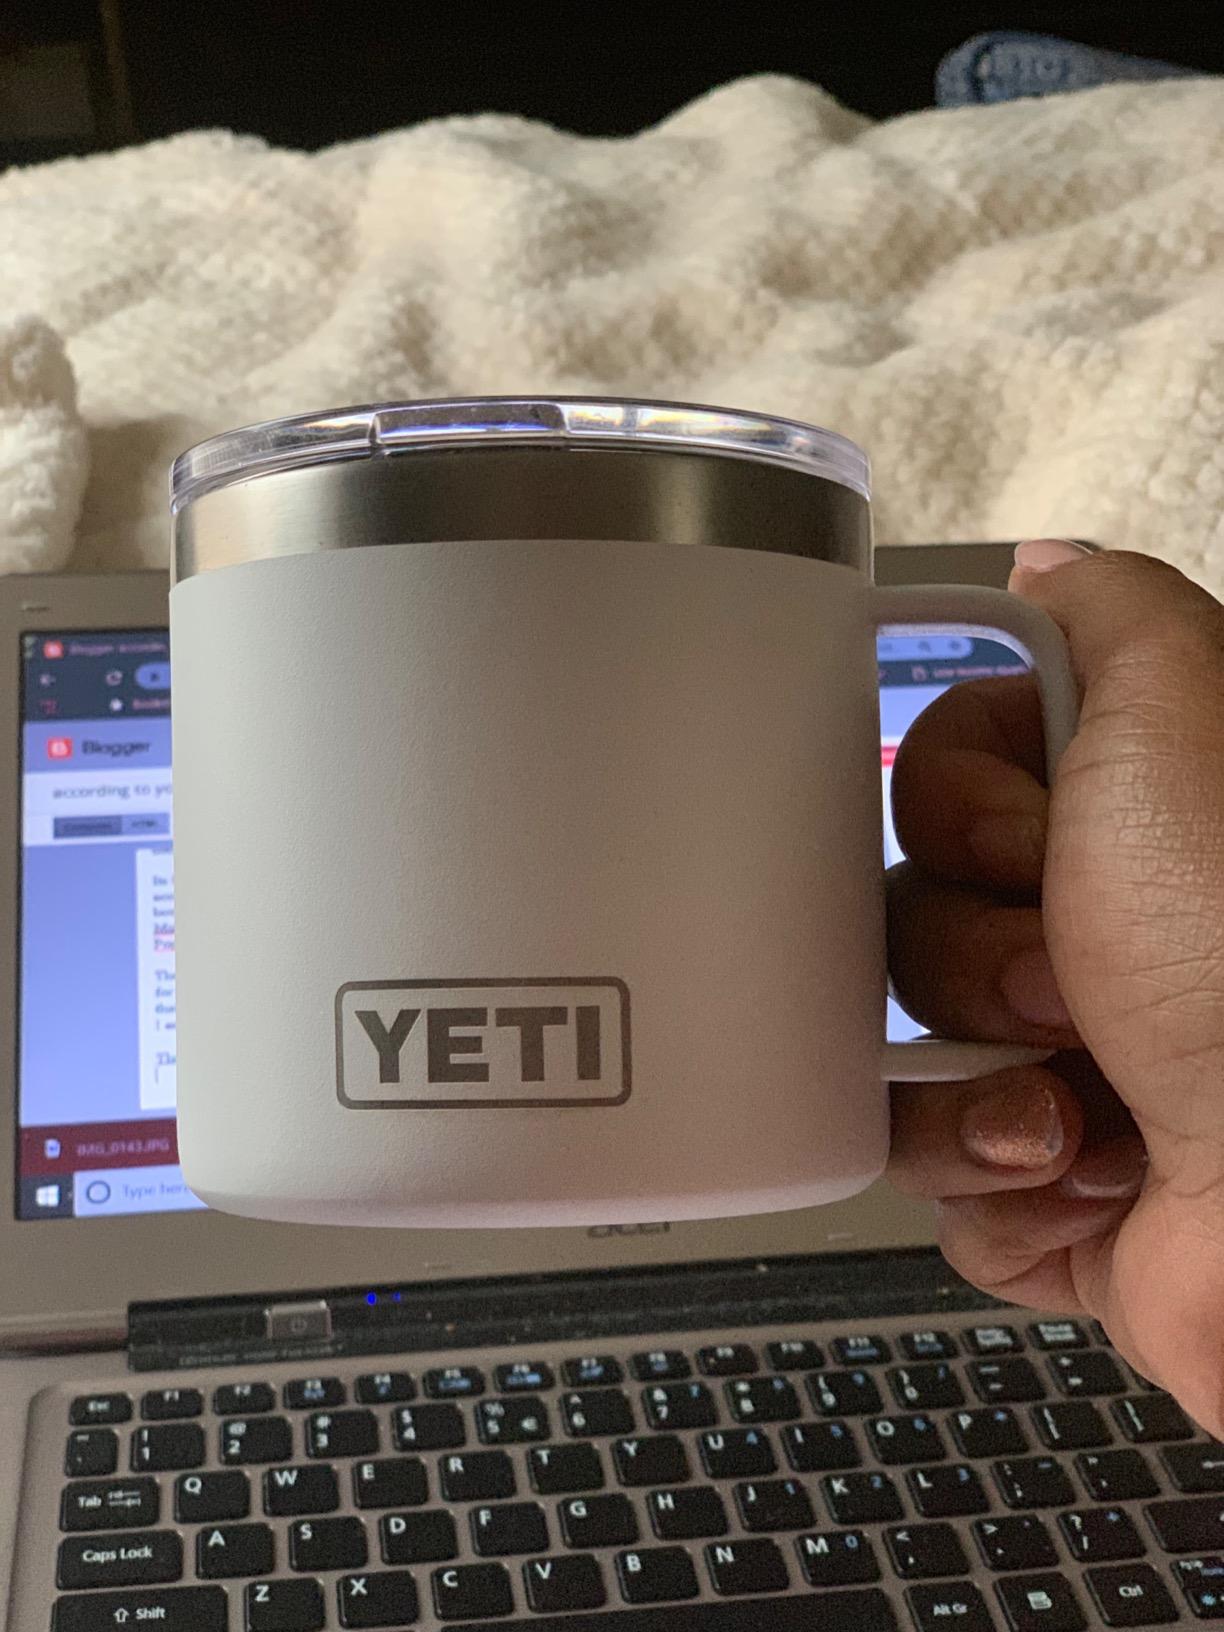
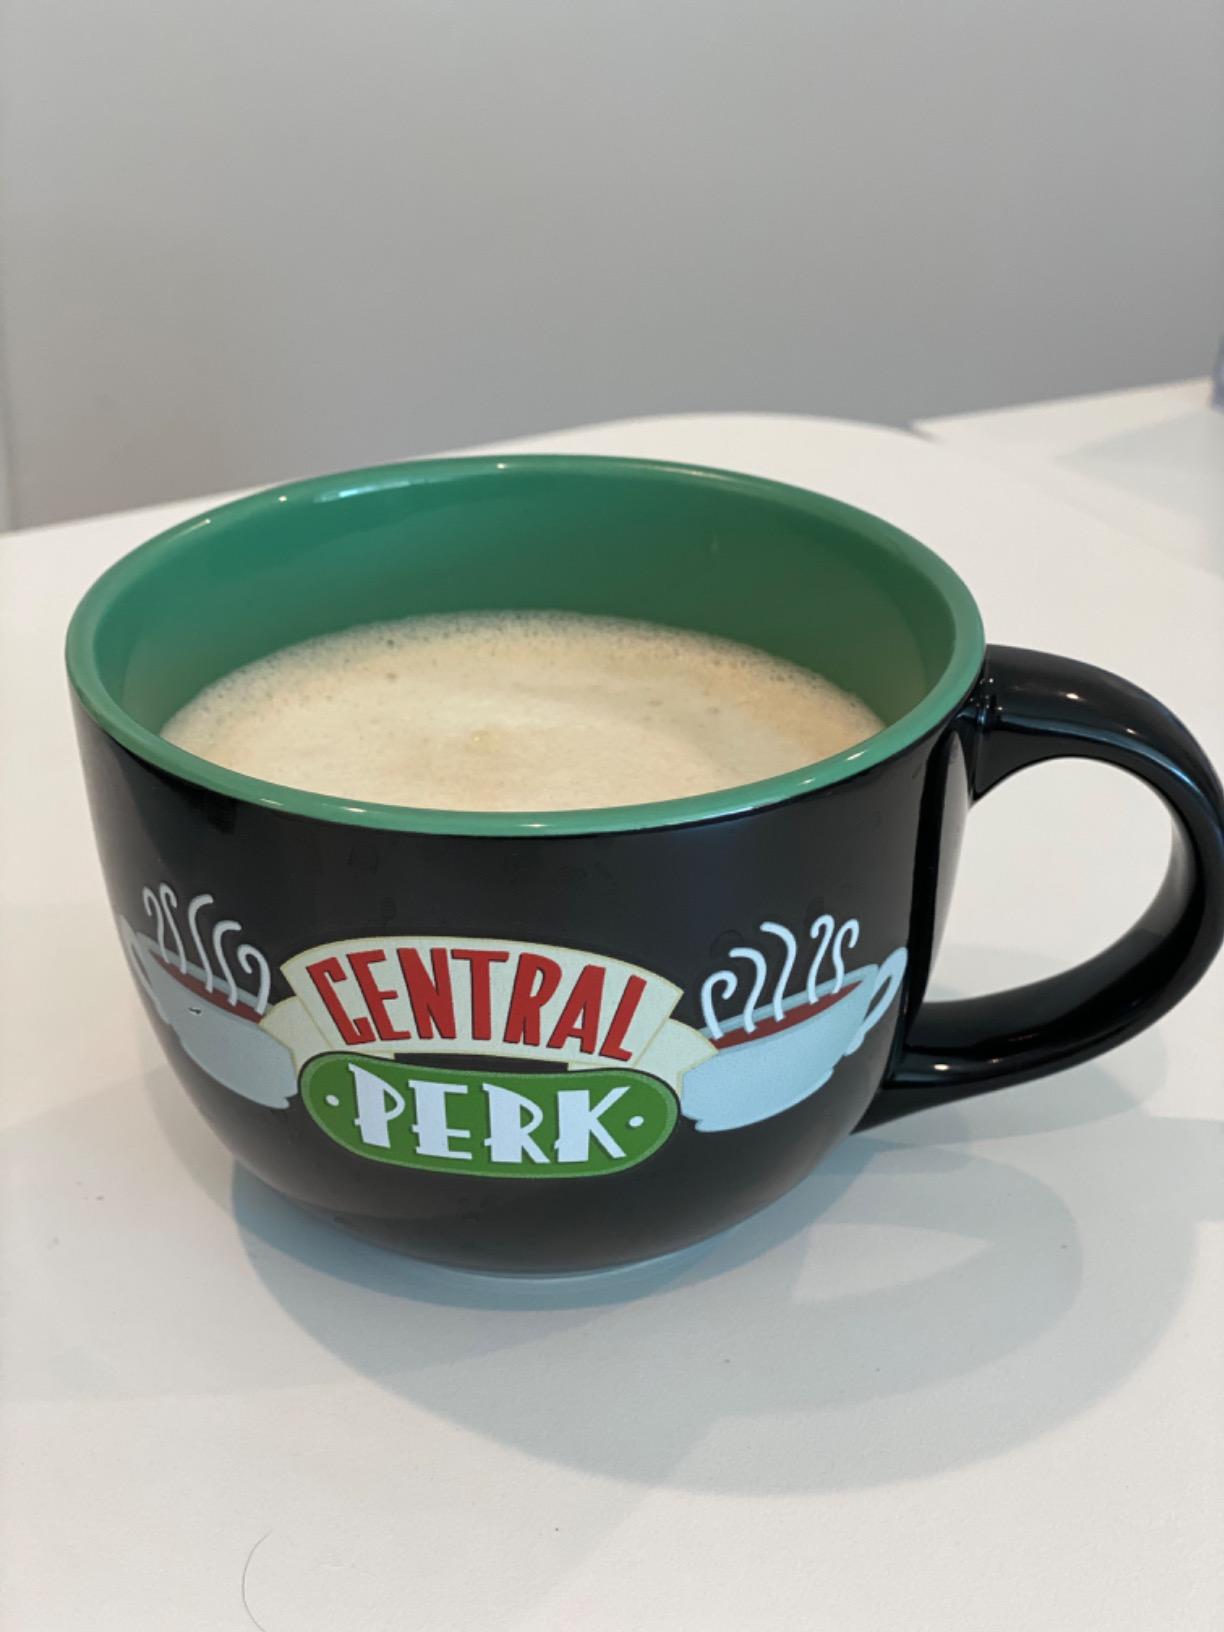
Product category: items_mug
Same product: no